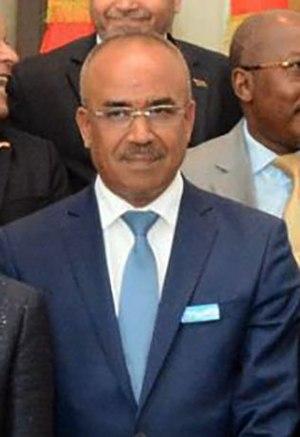
Noureddine Bedoui, né le 22 décembre 1959 à Aïn Taya, est un homme d'État algérien.
Le Ministère de l'Intérieur, des Collectivités locales et de l'Aménagement du territoire, est le département ministériel du gouvernement algérien chargé traditionnellement de la sécurité intérieure, de l'administration du territoire et des libertés publiques.
Le gouvernement Ouyahia X est en fonction du 16 août 2017 au 1ᵉʳ avril 2019, à la suite de la nomination au poste de Premier ministre d'Ahmed Ouyahia.